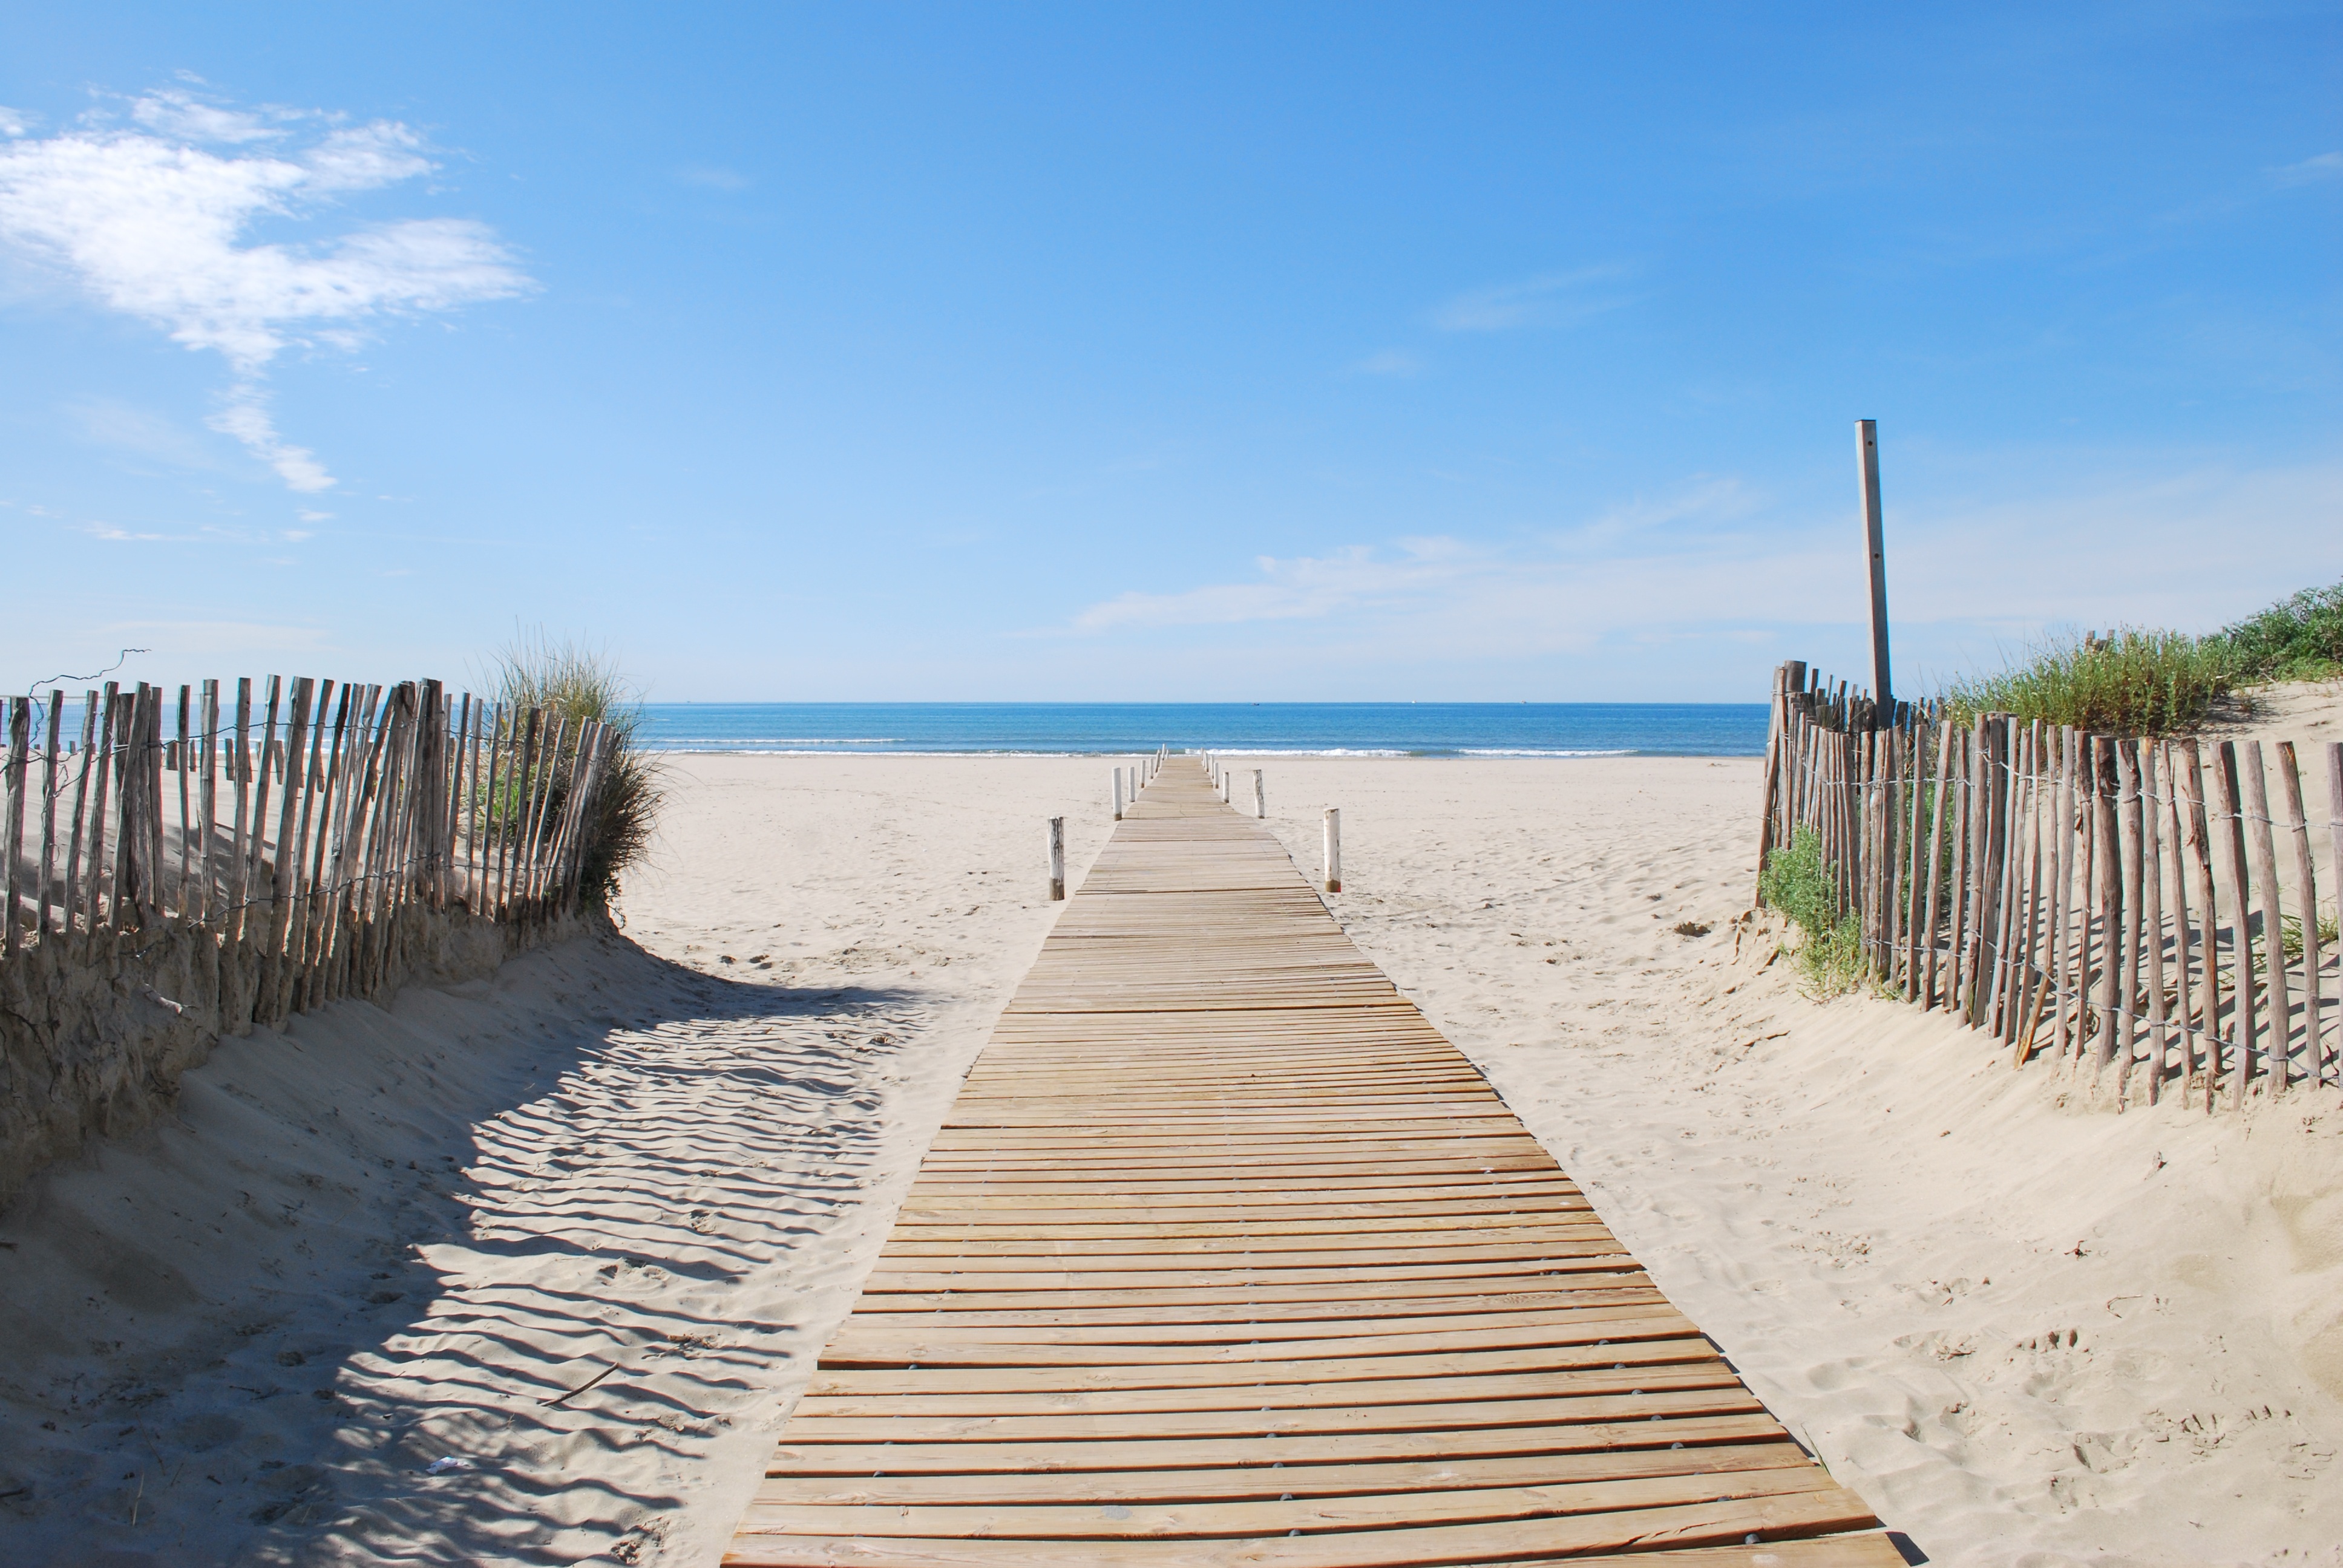
beach, sea, coast, sand, ocean, dock, boardwalk, shore, pier, walkway, vacation, bay, body of water, montpellier, habitat, carnon, beach path, la grande motte, the grand travers